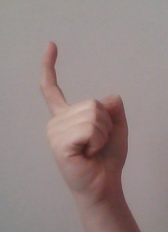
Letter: ra